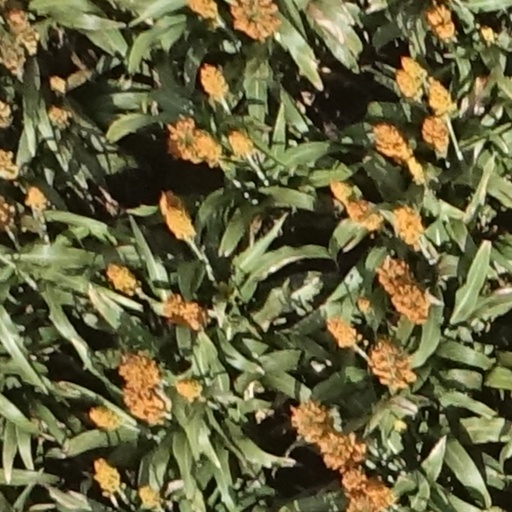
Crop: sorghum